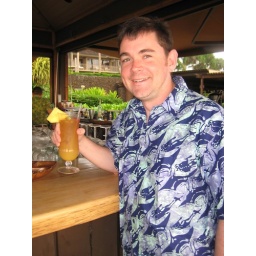
A mai tai at the Four Seasons beach bar in the awesome manta ray aloha shirt